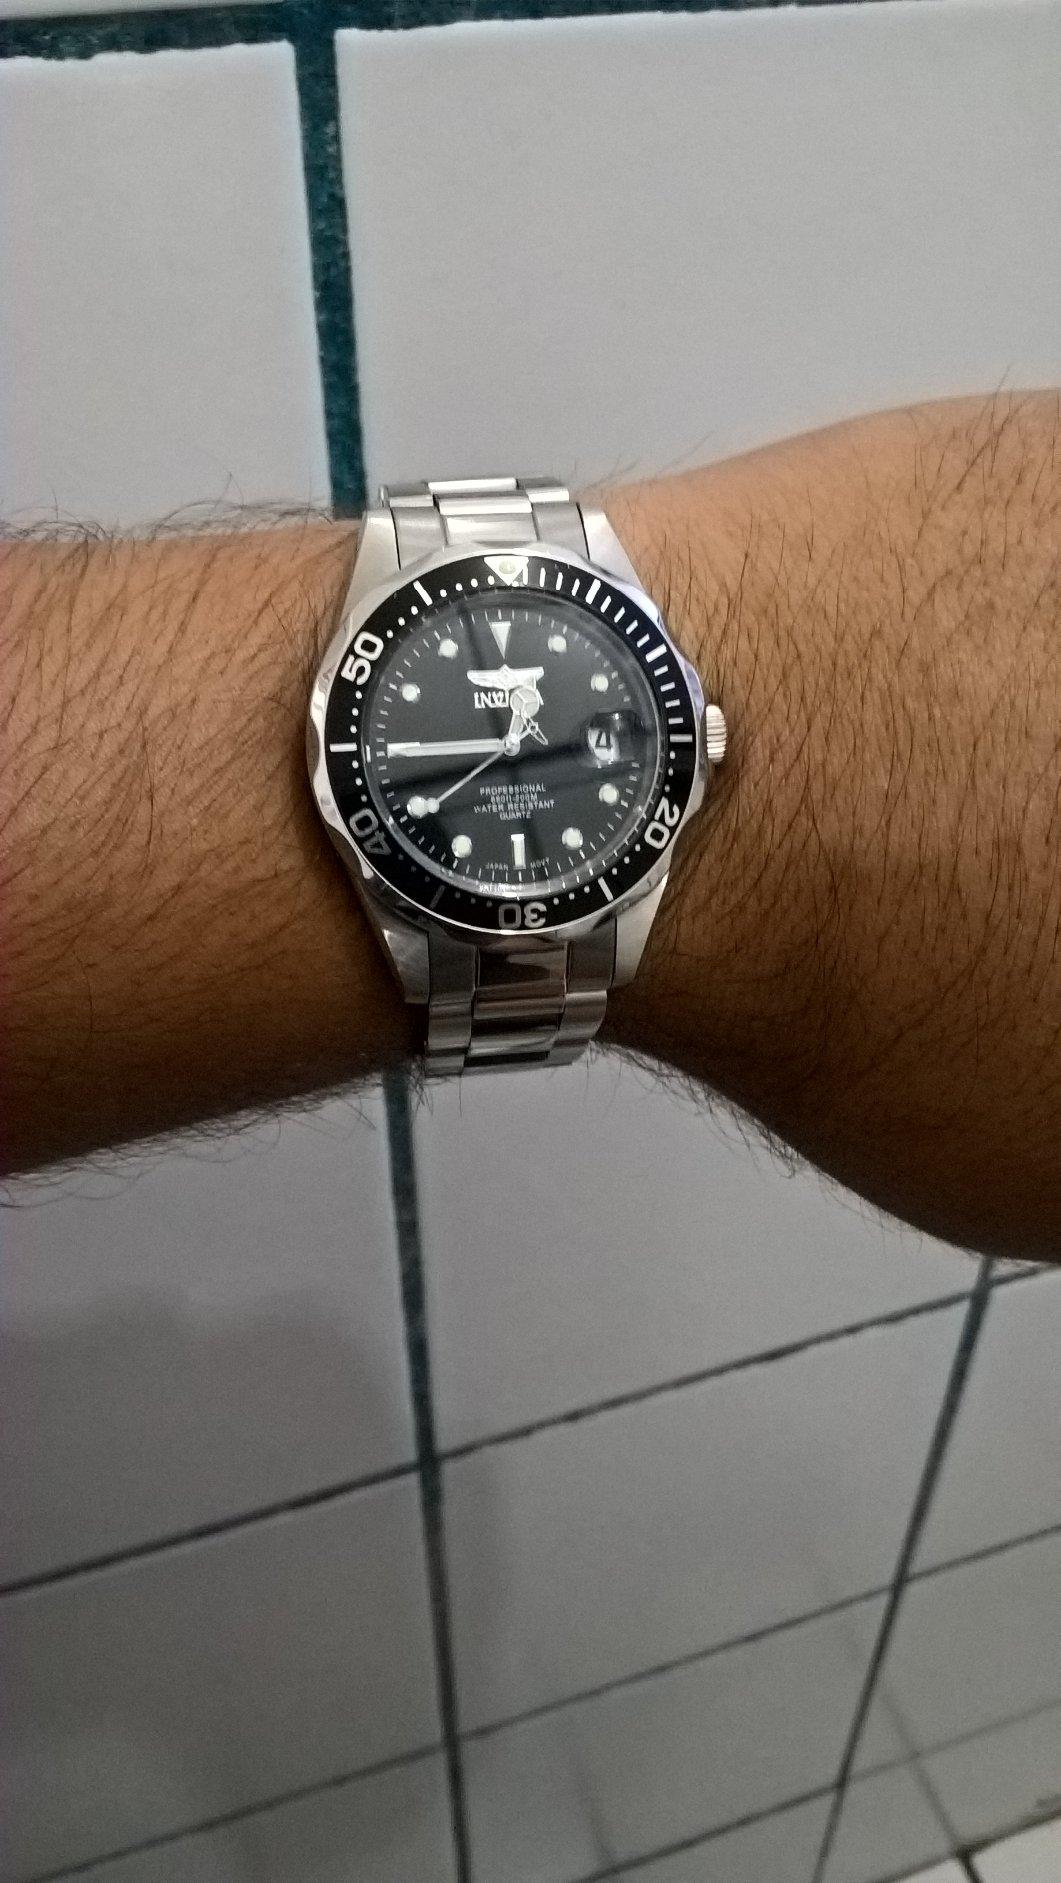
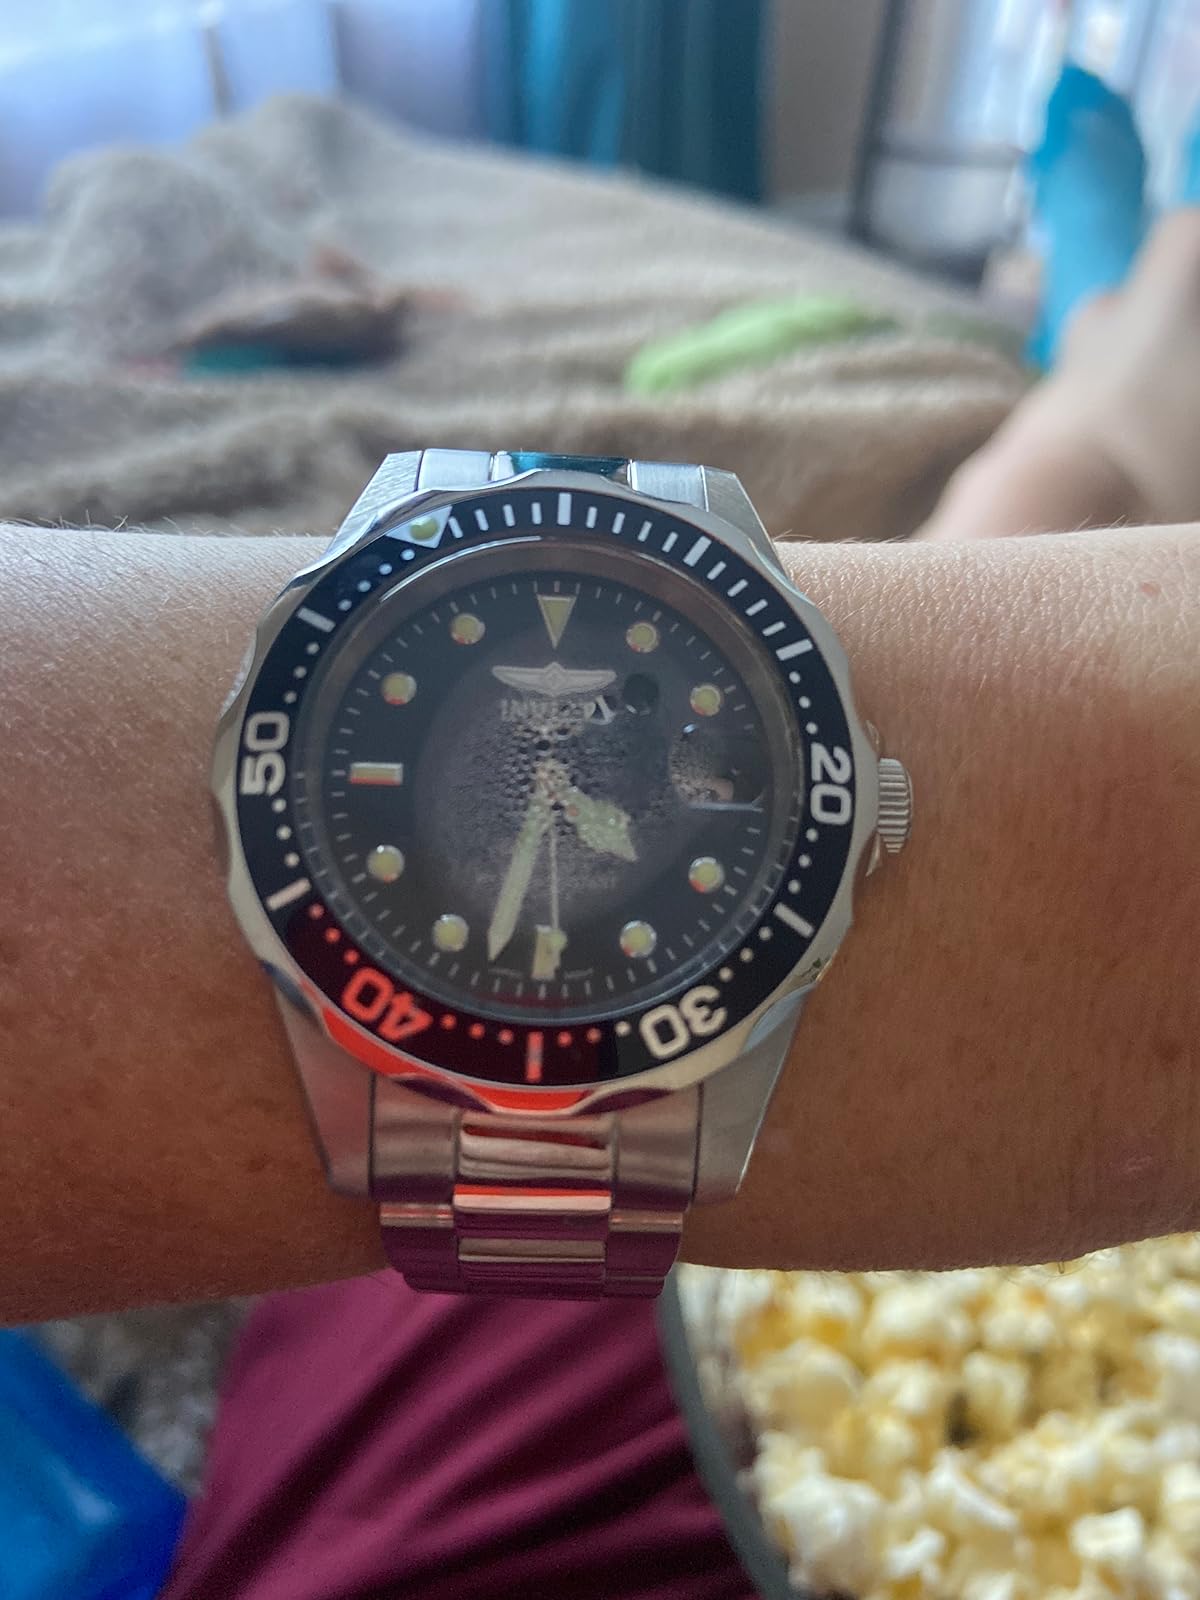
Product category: accessories_watch
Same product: yes